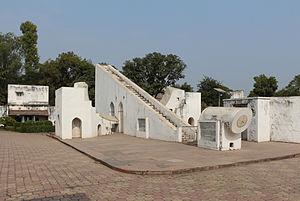
Le Samrata Yantra de l'observatoire Vedh Shala, Ujjain, Inde
Ujjain est une ville de l'Inde centrale située dans la région de Malwa du Madhya Pradesh, sur la rive droite de la Shipra, un des affluents les plus occidentaux du Gange. C'est l'une des plus anciennes villes du pays et elle fait partie des villes saintes de l'Inde. Il s'y déroule tous les douze ans le grand pèlerinage dénommé Kumbhamelâ. La ville est connue sous différents noms, dont Avantî, Visyhâlâ, Padmâvatî, Bhoghavatî, Hyranyavatî, Ptolémée l'appelle Ozênê. Elle a été un centre important d'études astronomiques et mathématiques.